Garden of Ninfa

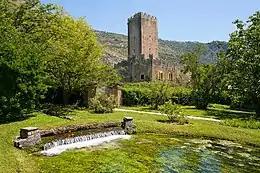
The castle and a river.

The Garden of Ninfa is a garden in the territory of Cisterna di Latina, in the province of Latina, central Italy. The park has an area of , and is an Italian natural monument. The landscape garden within the park comprises and contains medieval ruins, several oaks, cypresses and poplars, grassy meadows, a wide range of exotic plants from various parts of the world, numerous watercourses and a large variety of rambling roses growing over the stone walls of the ruins. The site is run by the Italian foundation "Fondazione Roffredo Caetani". It is open to the public at set times from April to November. Nearby towns include Norma and Sermoneta. Ninfa has been described as "the most romantic garden in the world".